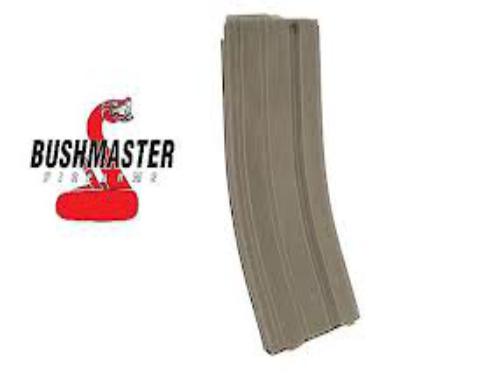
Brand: Bushmaster
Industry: Others